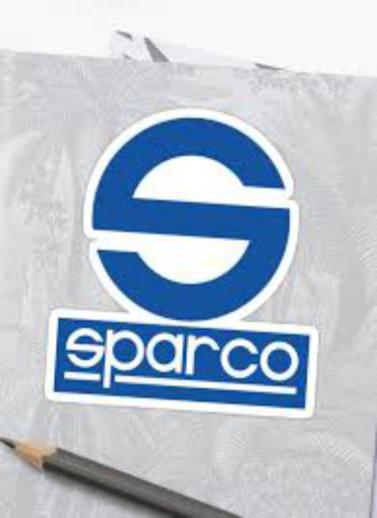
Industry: Clothes